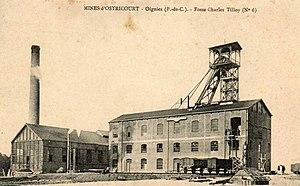
La Fosse n° 6 dite Charles Tilloy de la Compagnie des mines d'Ostricourt était un charbonnage constitué d'un seul puits situé à Ostricourt, Nord, Nord-Pas-de-Calais, France.
La fosse nᵒ 6 dite Charles Tilloy de la Compagnie des mines d'Ostricourt est un ancien charbonnage du Bassin minier du Nord-Pas-de-Calais, situé à Ostricourt. Le puits est commencé en juin 1907, et la fosse est productive à partir du 2 janvier 1910. Elle est détruite durant la Première Guerre mondiale, et reconstruite peu après. Des cités, ainsi qu'une église, des écoles et une salle des fêtes, sont construites à proximité de la fosse. Les terrils nᵒˢ 119 et 120 sont édifiés au nord de la fosse.
La Compagnie des mines d'Ostricourt exploitait le charbon dans le Bassin minier du Nord-Pas-de-Calais du 19 décembre 1860, date de la création de la compagnie, jusque la nationalisation le 17 mai 1946. Huit puits ont été creusés par la compagnie, numérotés de 1 à 7 bis.